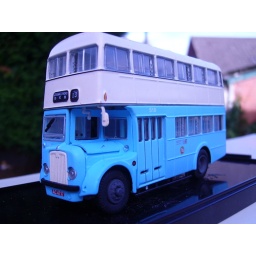
S10 route 13 kotewall road in faded blue livery